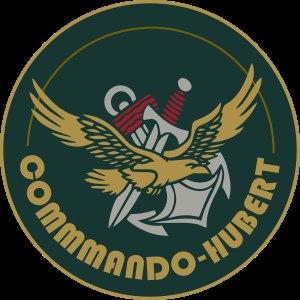
Le combat de Gorom-Gorom est une opération militaire menée par les forces spéciales françaises contre l'État islamique dans le Grand Sahara, dans le contexte de l'insurrection djihadiste au Burkina Faso. L'attaque a lieu dans la nuit du 9 au 10 mai 2019 contre un campement de djihadistes au nord du Burkina Faso ; elle permet la libération de quatre otages.